Saga-Arashiyama Station

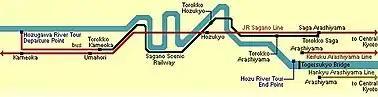
Railway map of Sagano Line

The Saga-Arashiyama Station underwent a redesign by the West Japan Railway Company in the late 1990s. Originally intended to serve as a transfer station along the Sagano Line, its significance heightened following the surge in Kyoto tourism since 1994, coinciding with the renaming of Arashiyama Station to Saga-Arashiyama Station.